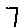
Label: 7